Cleaner fish

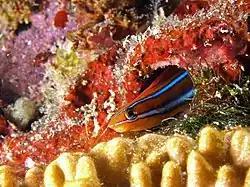
The bluestriped fangblenny is an aggressive mimic of the cleaner wrasse.

Mimic species have evolved body forms, patterns, and colors which imitate other species to gain a competitive advantage. One of the most studied examples of mimicry on coral reefs is the relationship between the aggressive mimic "Plagiotremus rhinorhynchos" (the bluestriped fangblenny) and the cleaner wrasse model "Labroides dimidiatus". By appearing like "L. dimidiatus", "P. rhinorhynchos" is able to approach and then feed on the tissue and scales of client fish while posing as a cleaner. The presence of the cleaner mimic, "P. rhinorhynchos", reduces the foraging success of the cleaner model "L. dimidiatus". More aggressive mimics have a greater negative impact on the foraging rate and success of the cleaner fish. When mimics appear in higher densities relative to cleaners, there is a significant decline in the success rate of the cleaner fish. The effects of the mimic/model ratio are susceptible to dilution, whereby an increase in client fish allows both the mimics and the models to have more access to clients, thus limiting the negative effects that mimics have on model foraging success.